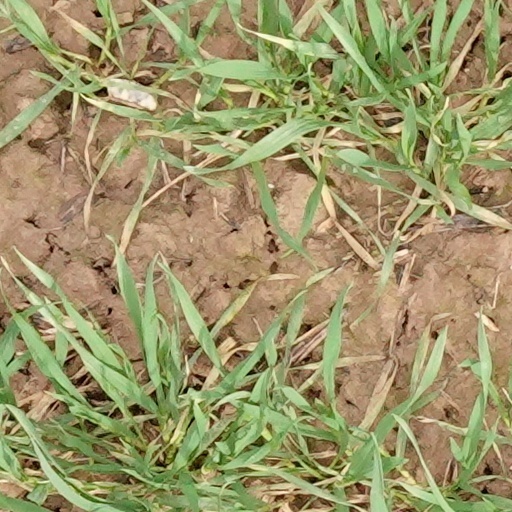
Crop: wheat